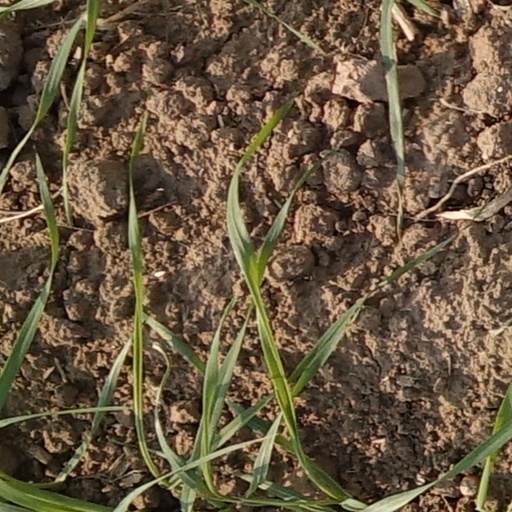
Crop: wheat